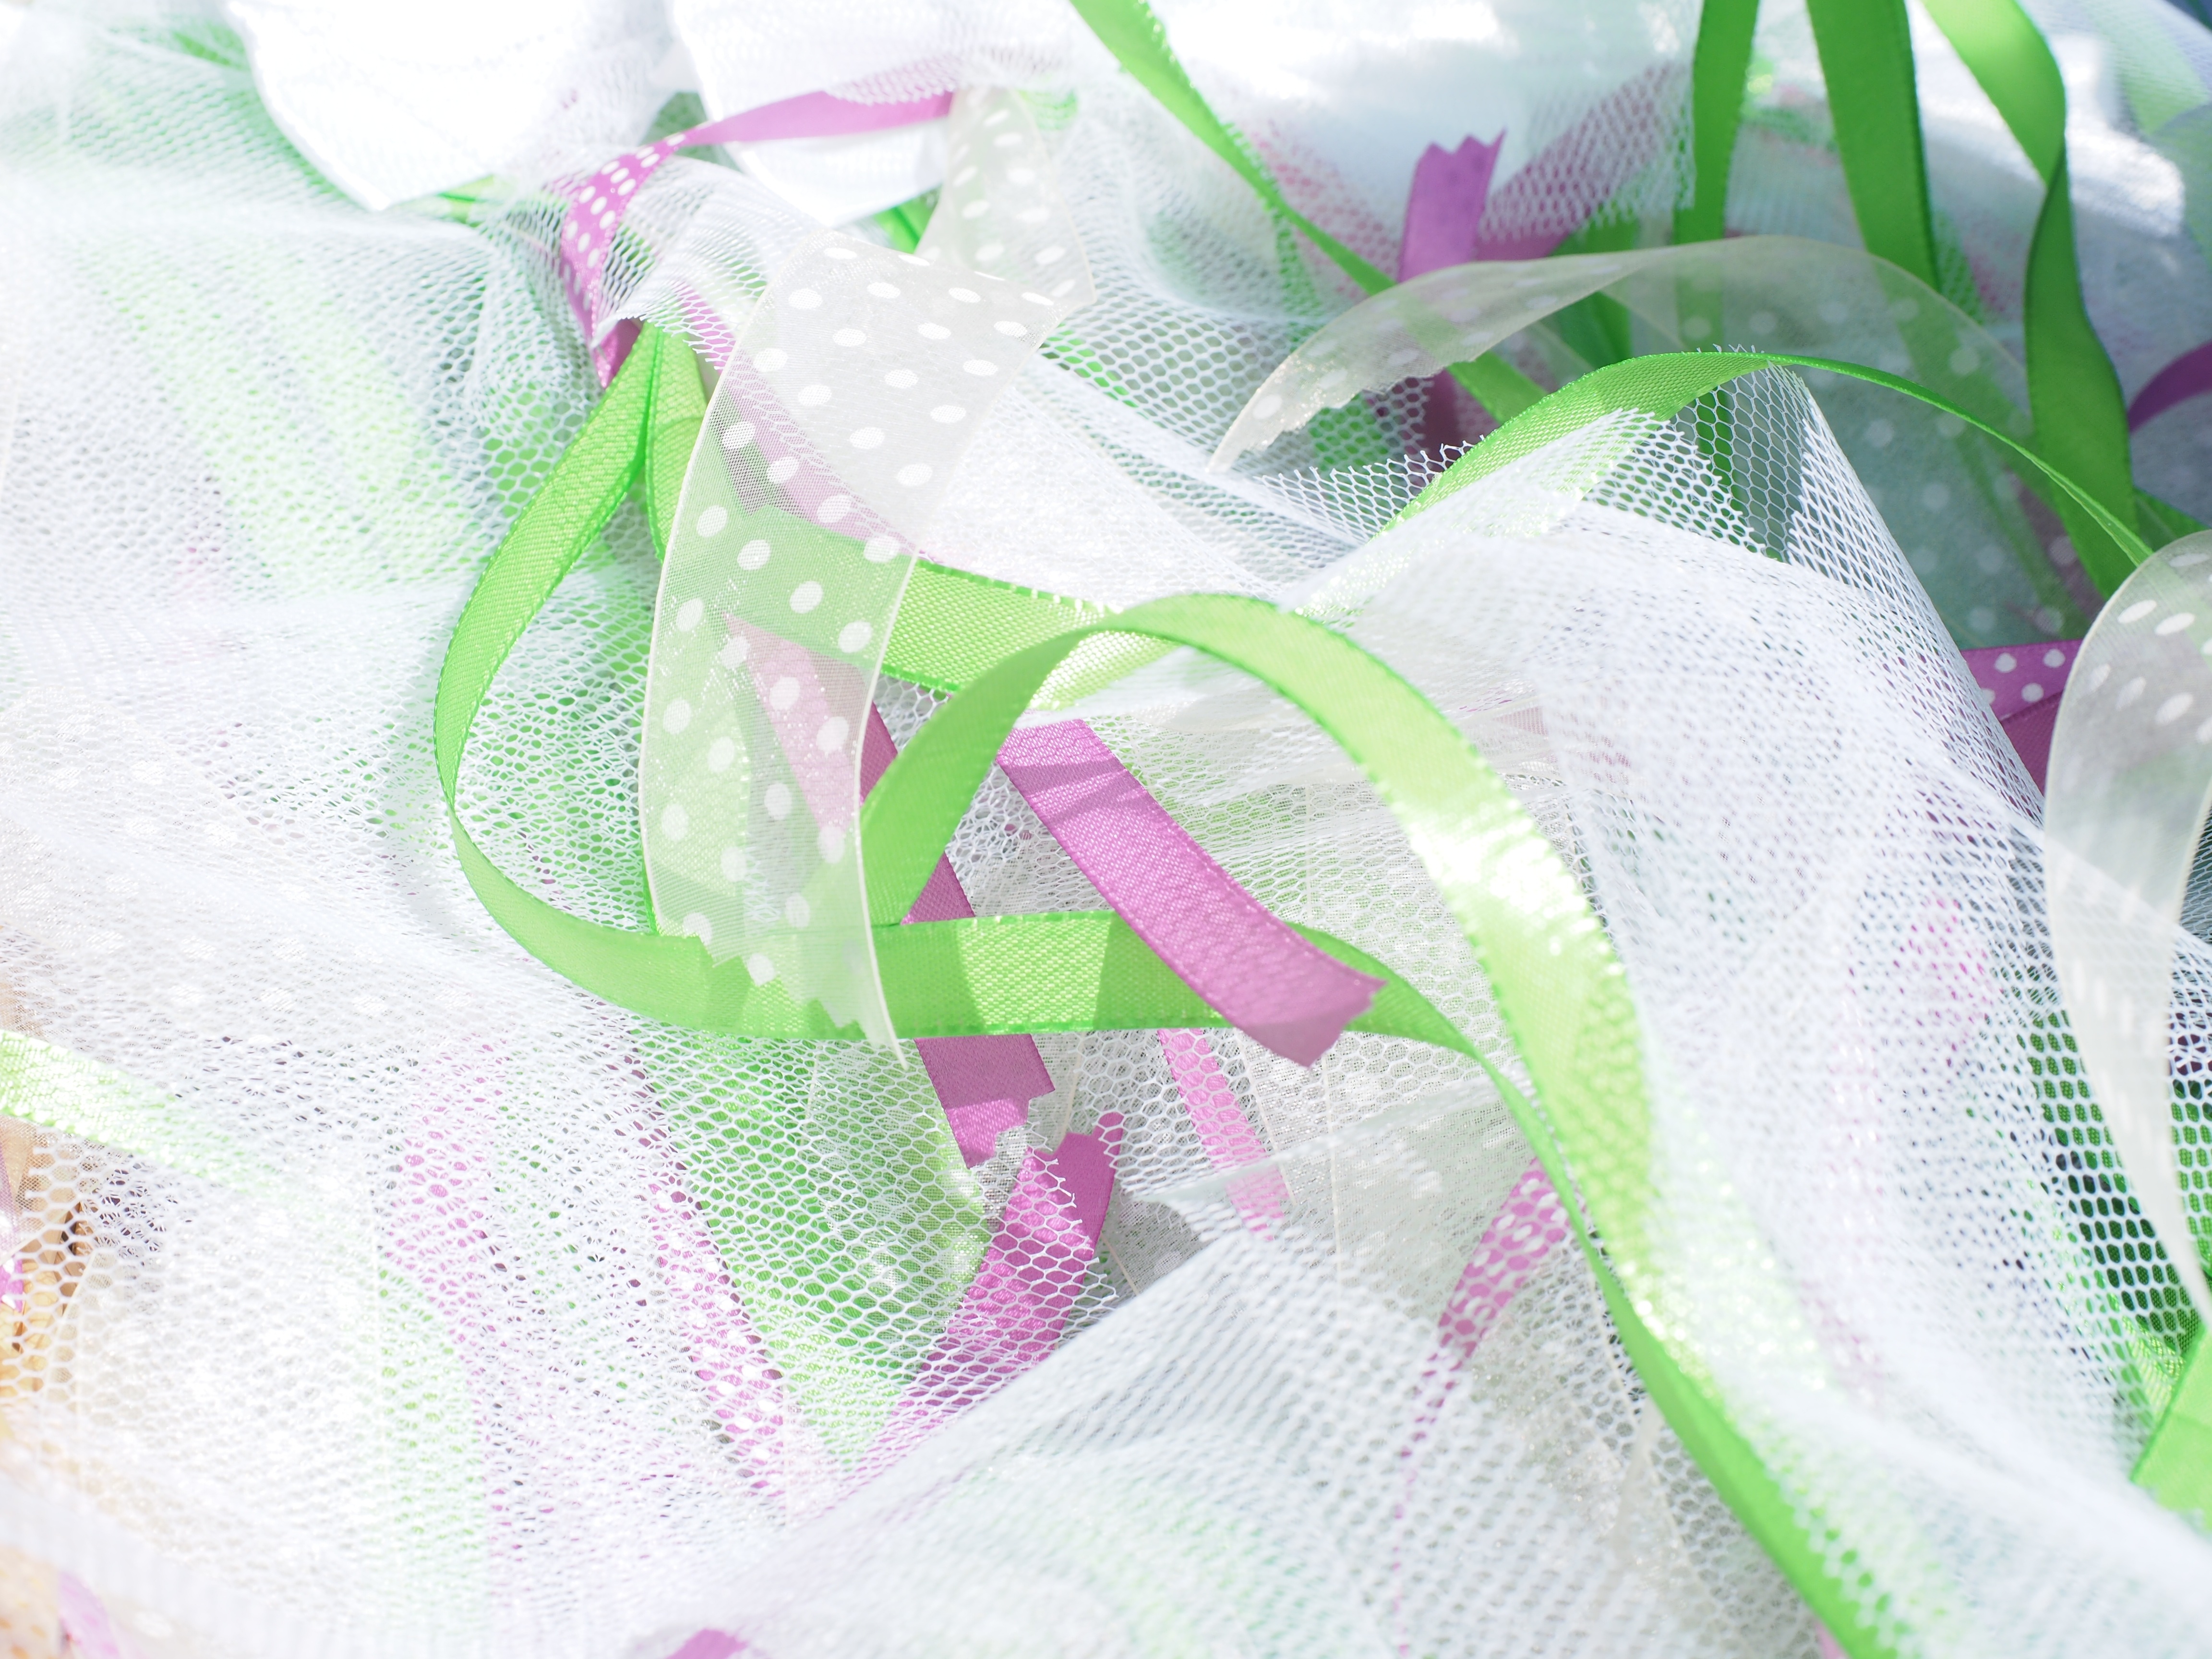
flower, petal, decoration, green, pink, wedding, material, deco, product, textile, party, grinding, auto grind, wedding bands, car decorations, jewelery bands, decorative bows, antenna grind